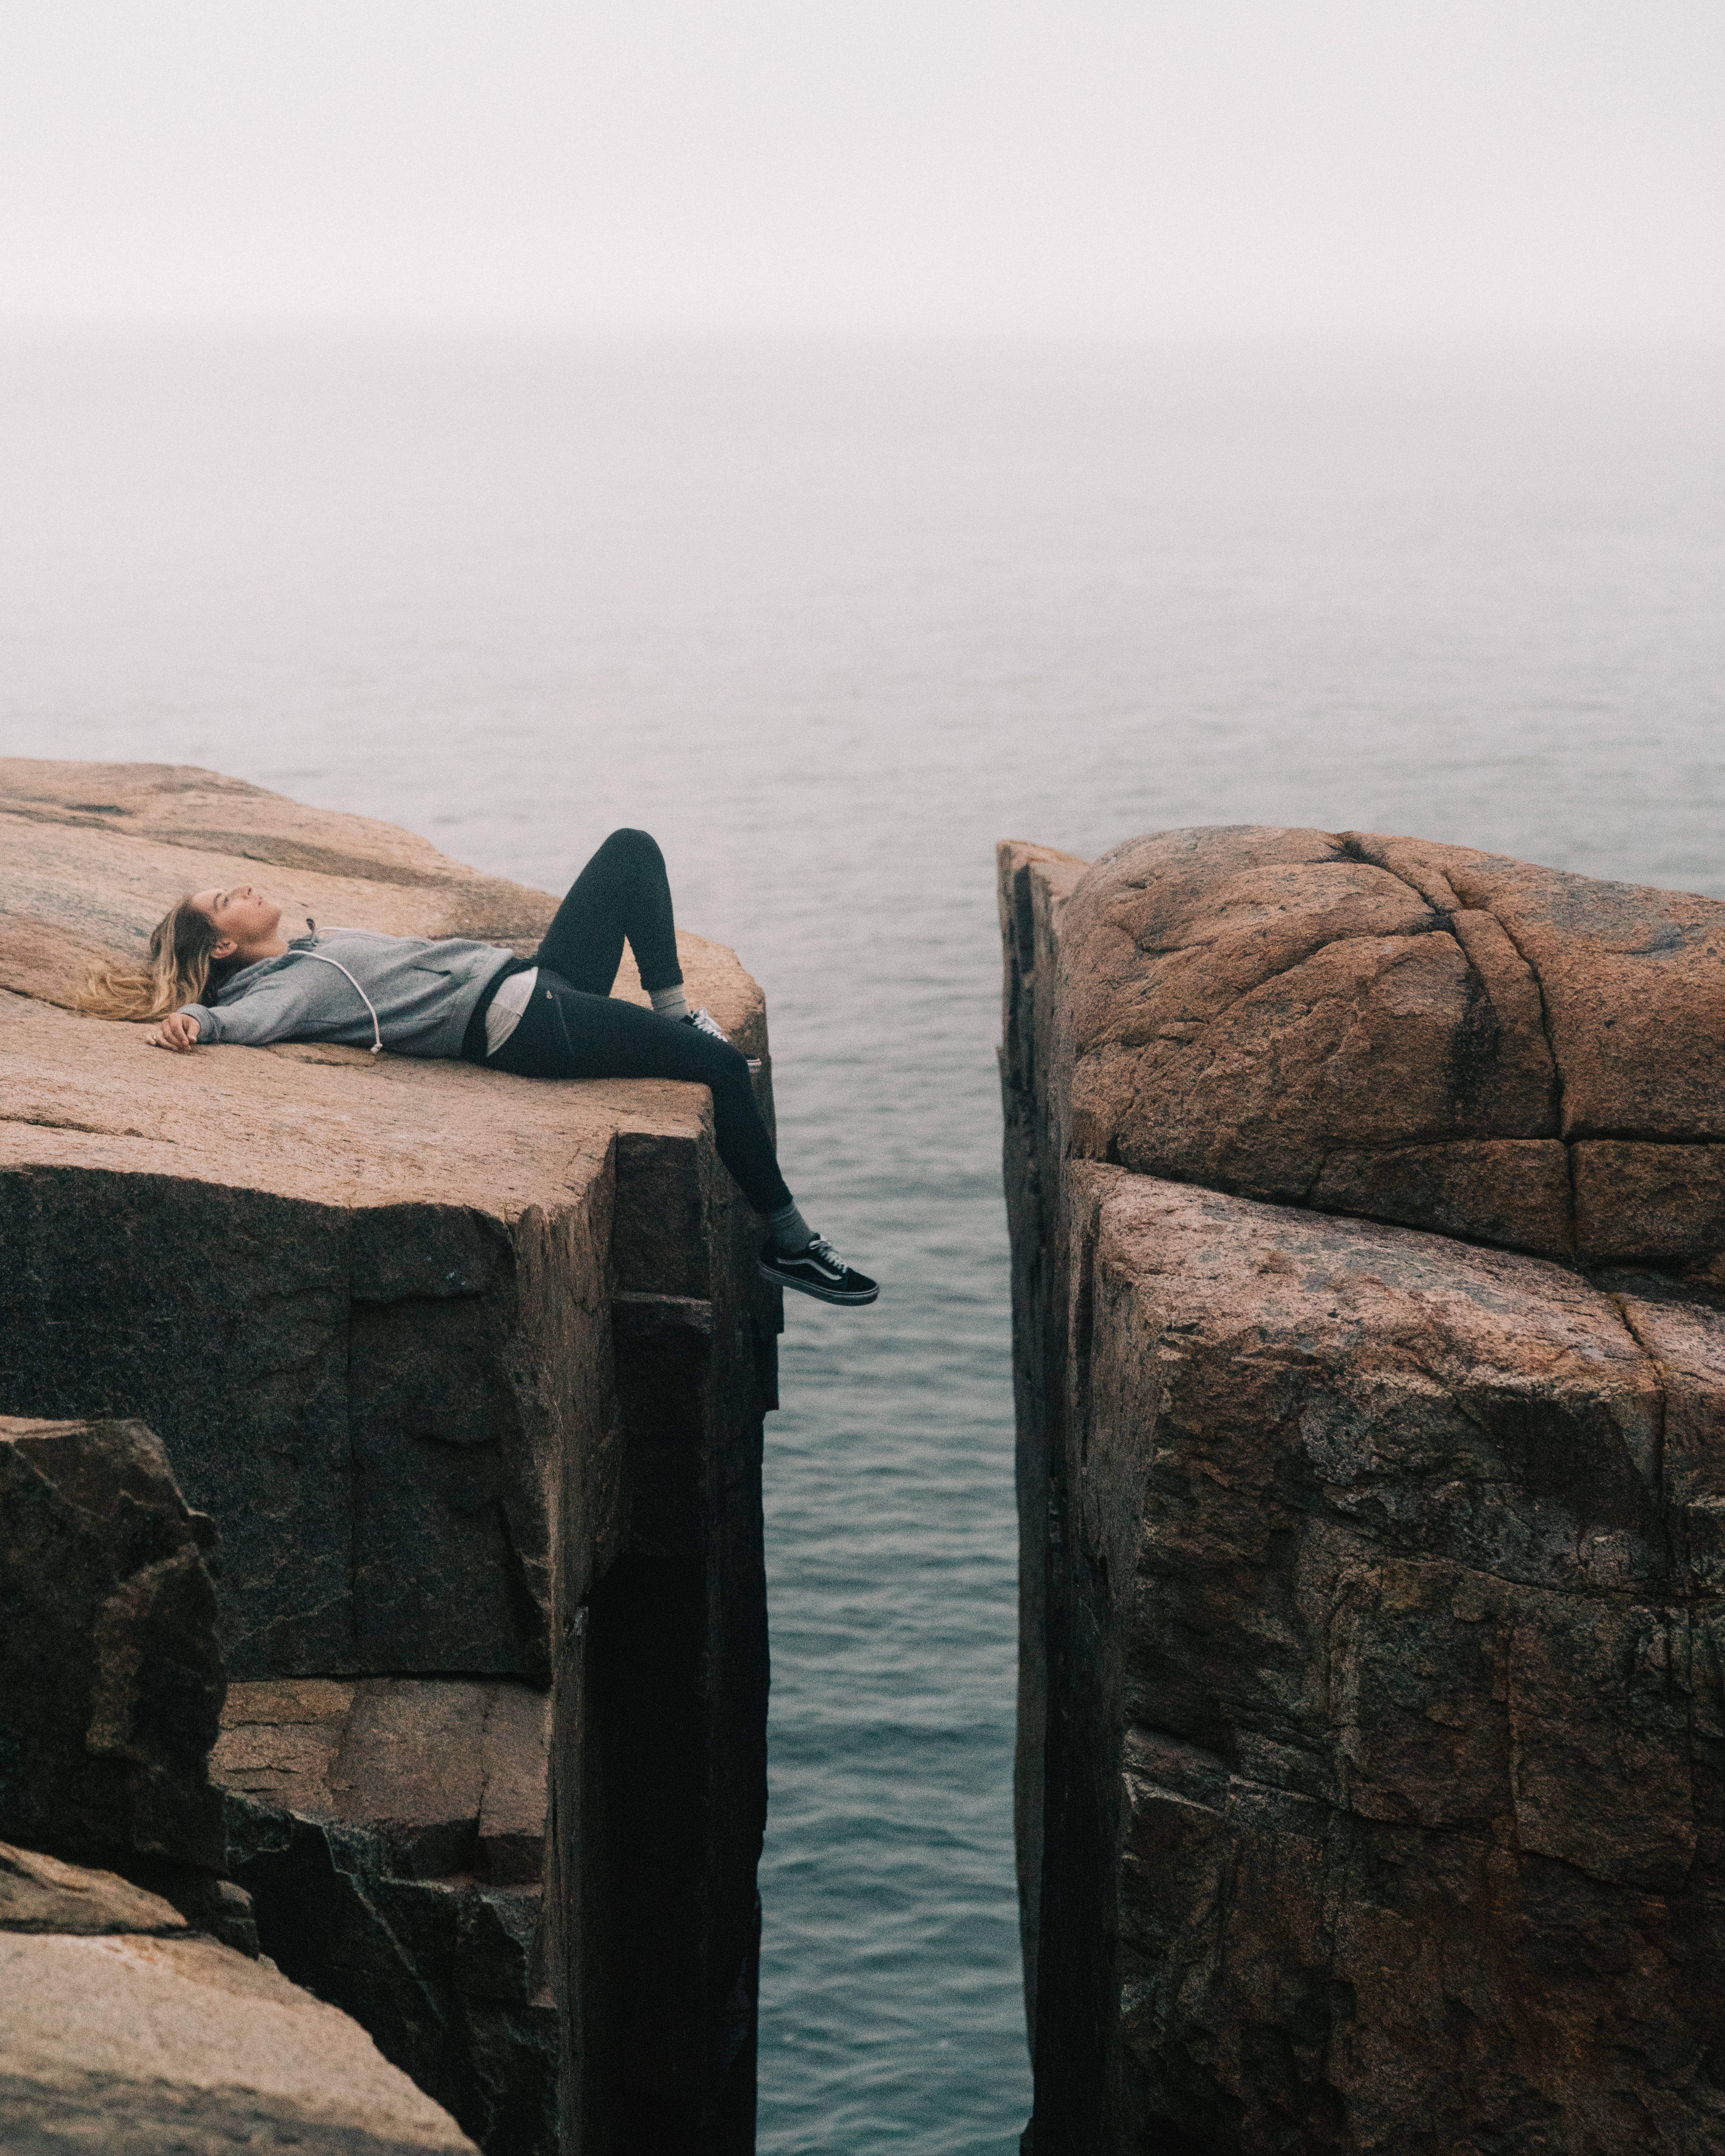
sea, coast, water, rock, ocean, horizon, sky, wood, calm